Donald Hayworth

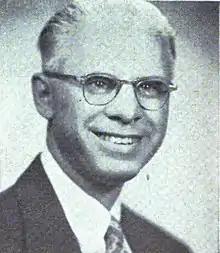

Donald Hayworth (January 13, 1898 – February 25, 1982) was a politician from the U.S. state of Michigan.